Madhupur College

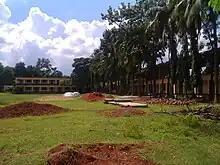

Madhupur College is a university college located in Madhupur Upazila, Tangail, Dhaka, Bangladesh established in 1972. It offers Higher Secondary Level (HSC), degree level and provides some honours level courses. The college is affiliated with the National University and Board of Intermediate and Secondary Education, Dhaka.